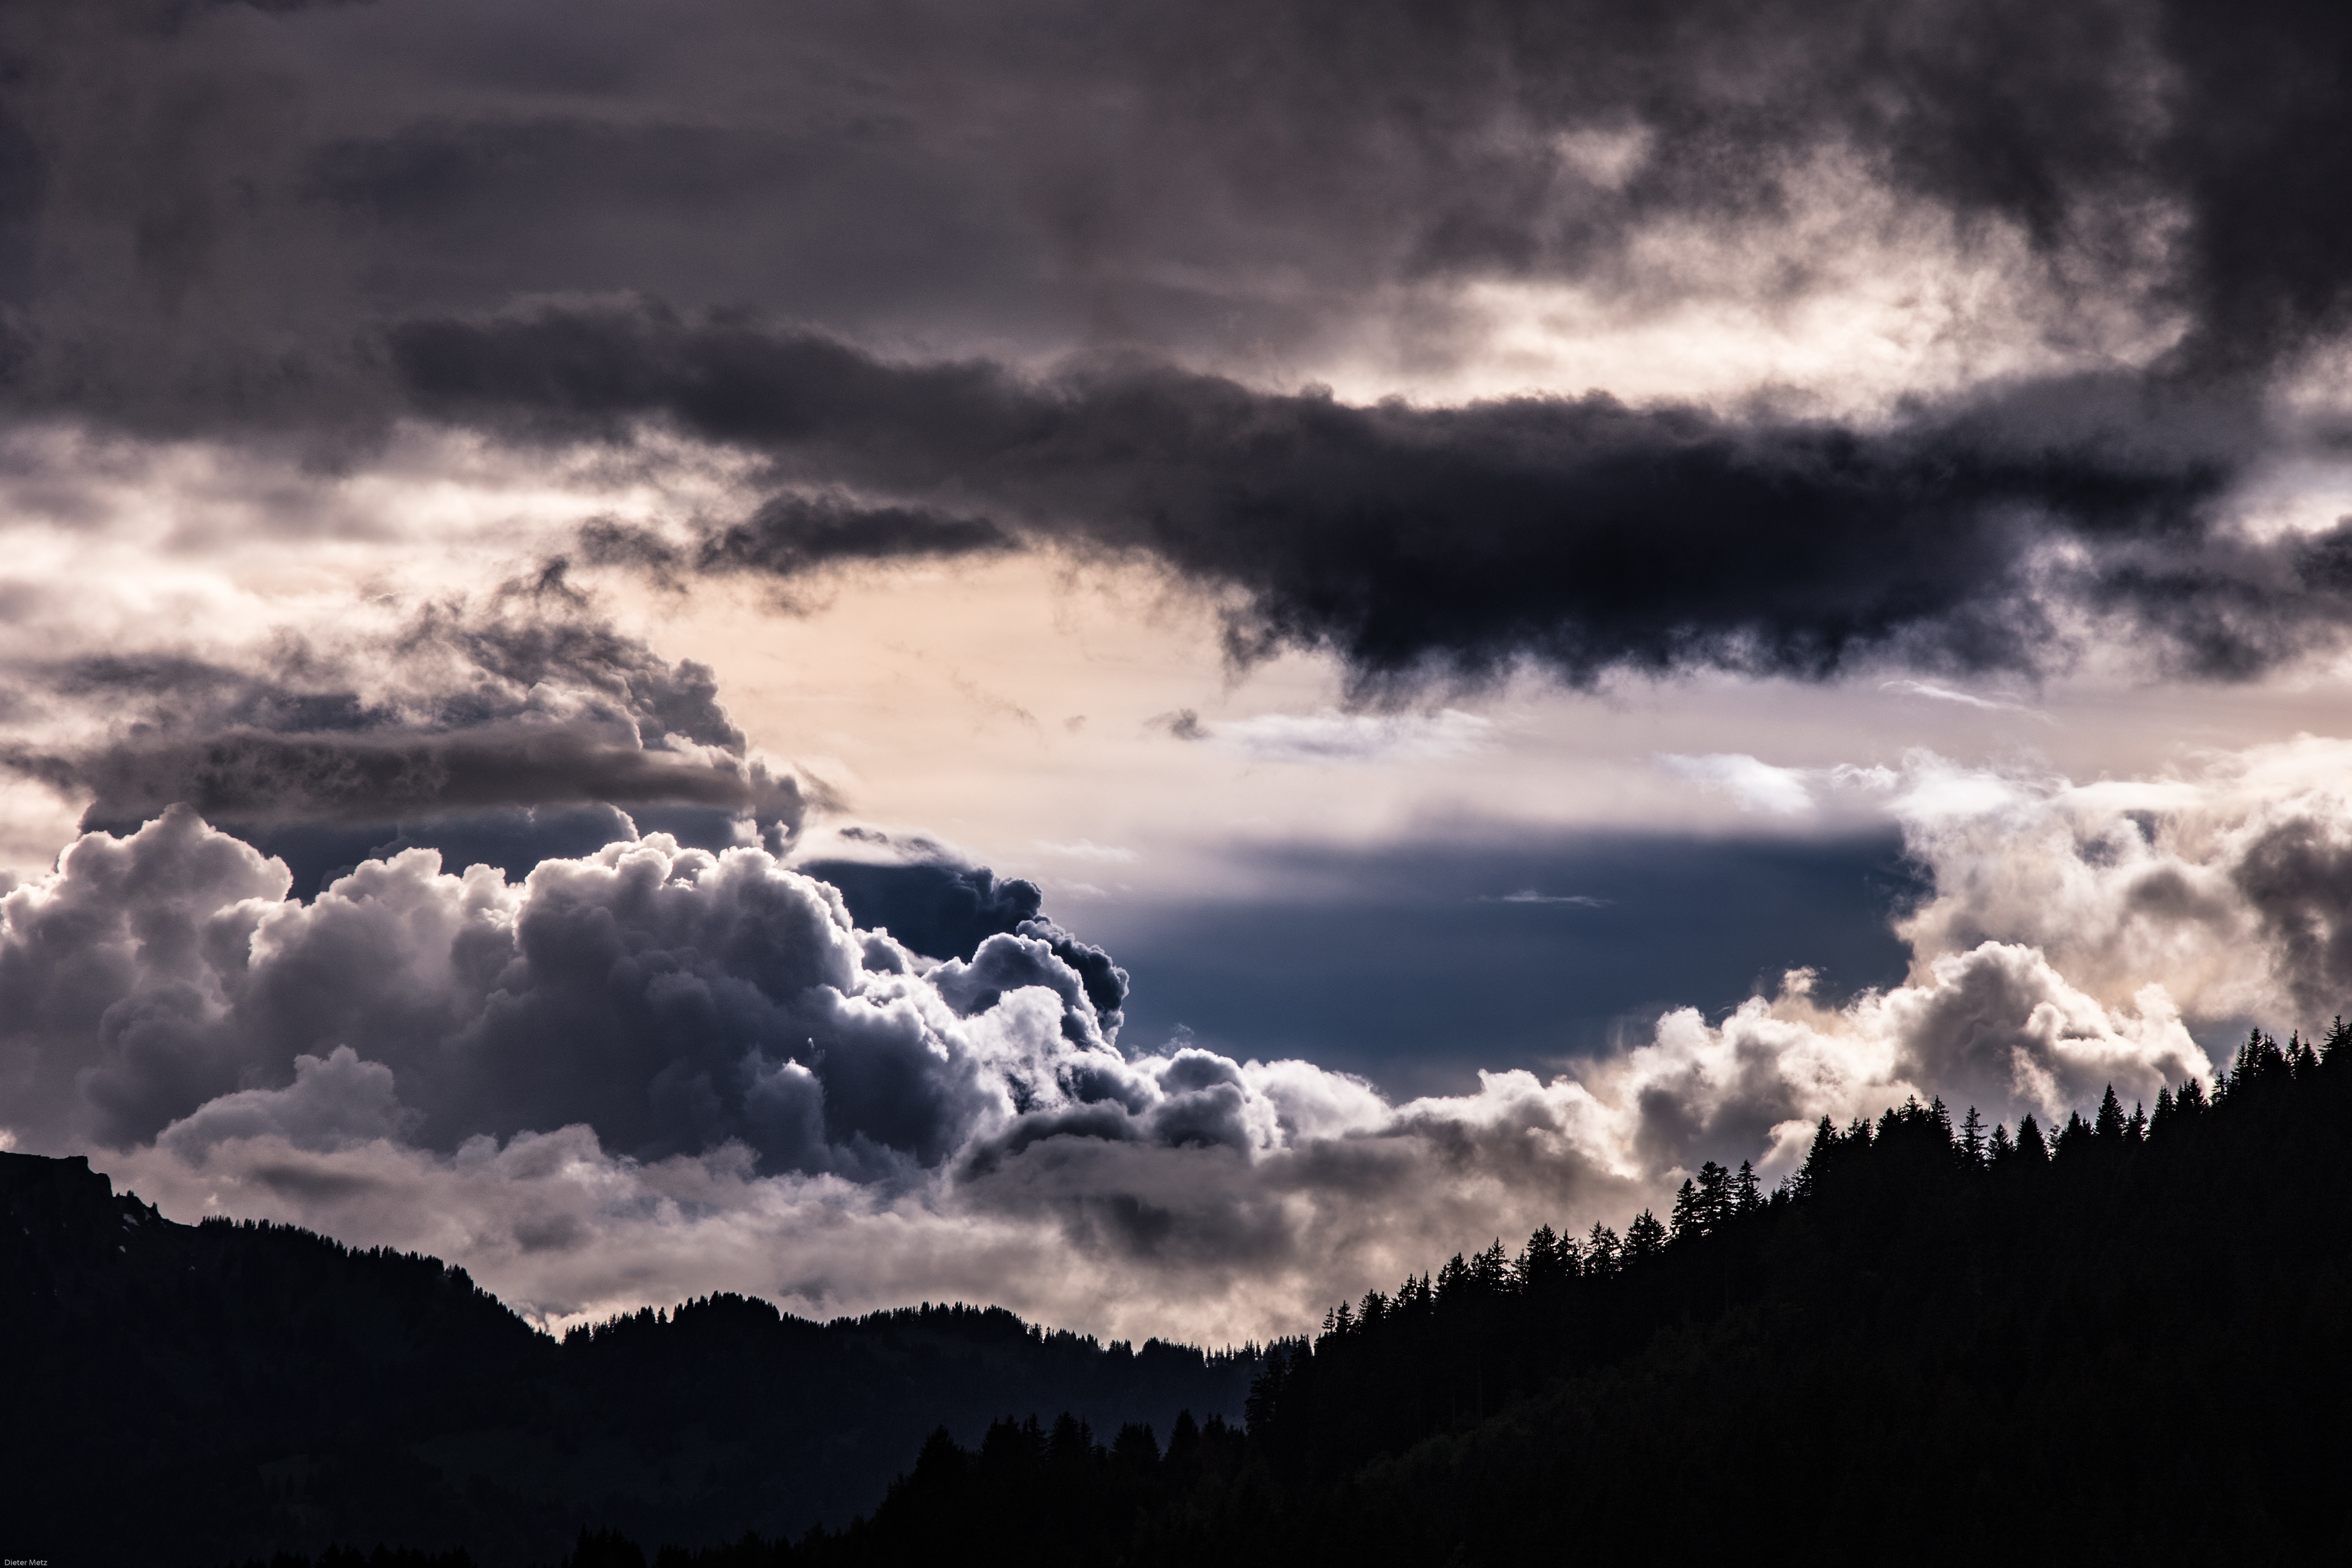
landscape, horizon, mountain, cloud, sky, sunlight, morning, dawn, atmosphere, mystical, dusk, weather, storm, cumulus, darkness, clouds, mountains, thunderstorm, dramatic, mountain world, weather mood, storm clouds, meteorological phenomenon, atmospheric phenomenon